With Stanley in Africa

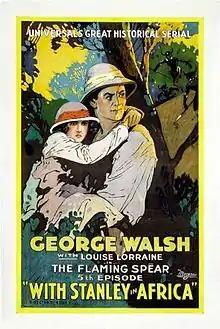
Film poster for episode 5

With Stanley in Africa is a 1922 American adventure film serial directed by William James Craft and Edward A. Kull and released by Universal Film Manufacturing Co. This serial is considered to be a lost film.